Stade François Trausch

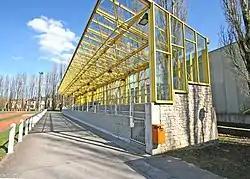
Stade François Trausch, Mamer, Luxembourg

Stade François Trausch is a football stadium in Mamer, in south-western Luxembourg. It is currently the home stadium of FC Mamer 32. The stadium has a capacity of 2,600.